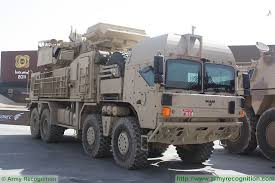
Label: Pantsir-S1